Große Berliner Kunstausstellung

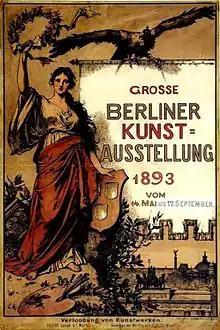
Advertising Poster Great Berlin Art Exhibition 1893 by Ernst Hildebrand, Deutsches Historisches Museum

Große Berliner Kunstausstellung (Great Berlin Art Exhibition), abbreviated GroBeKa or GBK, was an annual art exhibition that existed from 1893 to 1969 with intermittent breaks. In 1917 and 1918, during World War I, it was not held in Berlin but in Düsseldorf. In 1919 and 1920, it operated under the name Kunstausstellung Berlin. From 1970 to 1995, the "Freie Berliner Kunstausstellung" (Free Berlin Art Exhibition) was held annually in its place.